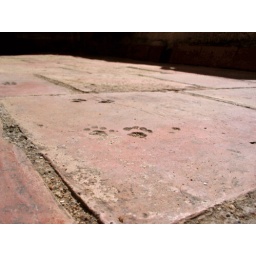
Documents of the kitten that lived in this house when the terrace was built ... about 200 years ago ....